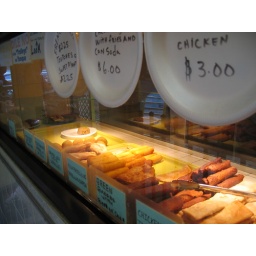
in the rain forest at a roadside vendor with a dog on the roof